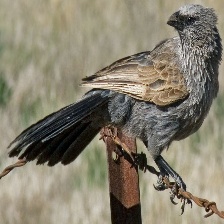
Species: APOSTLEBIRD
Scientific name: STRUTHIDEA CINEREA